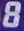
Number: 8